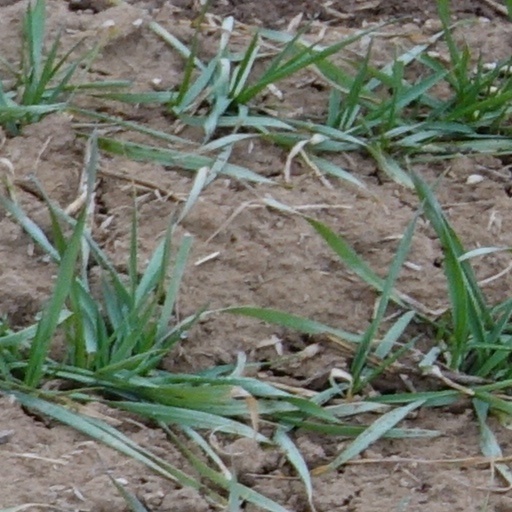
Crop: wheat